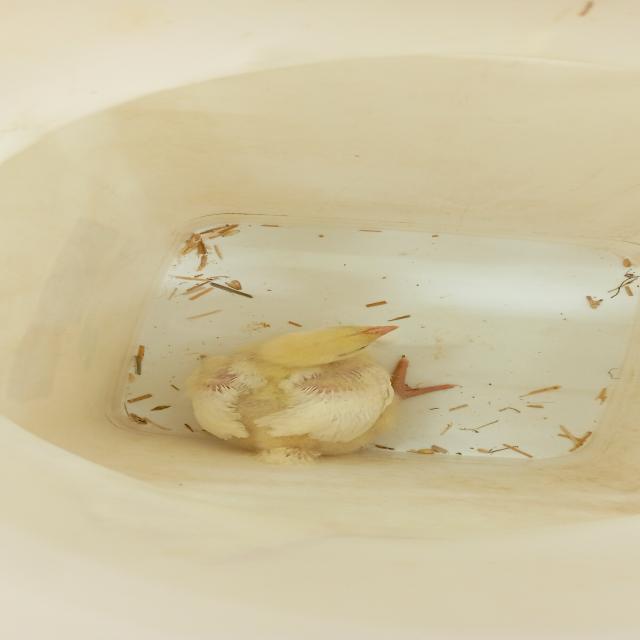
Weight: 292 g